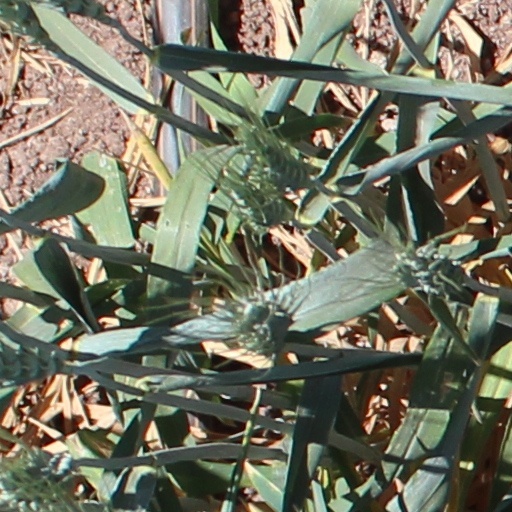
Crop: wheat